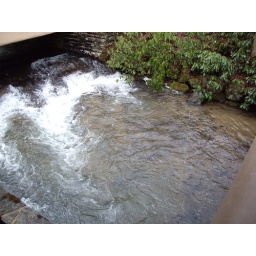
rushing water under bridge